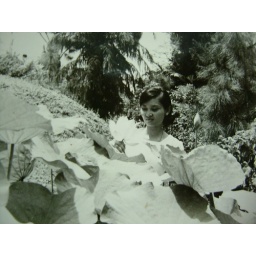
lady in a bed of flowers